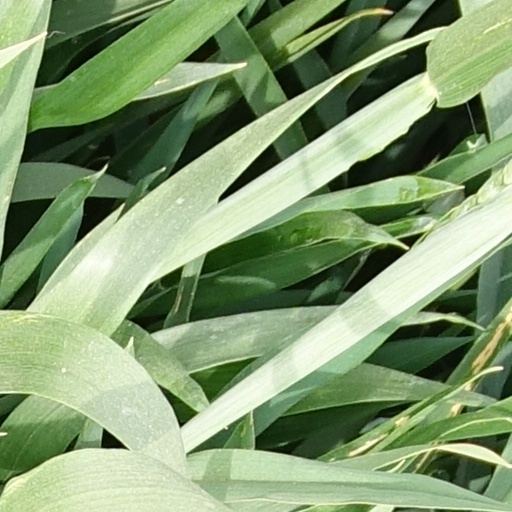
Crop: wheat